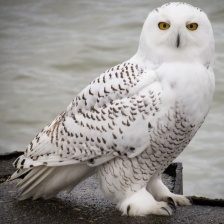
Species: SNOWY OWL
Scientific name: BUBO SCANDIACUS
ImageNet parent category: great_grey_owl